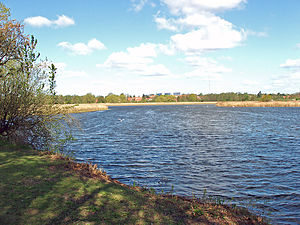
Nordvestkvarteret / Karakteristika og seværdigheder
Utterslev Mose er et af de grønne områder i Nordvestkvarteret.
Utterslev Mose, Copenhagen
Nordvestkvarteret, eller blot Nordvest, er et område i København, der overvejende er beliggende i den sydvestlige del af bydelen Bispebjerg. Der foreligger ingen officiel definition af området, hvorfor der ikke findes klare grænser for området, men der sættes ofte lighedstegn mellem begrebet Nordvestkvarteret og det område, der dækkes af postnummer-distriktet 2400 København NV, selvom der kan være områder uden for dette postnummer, hvori man føler kulturel eller sociologisk tilhørsforhold til området. I 2005 var der 44.177 indbyggere i området.